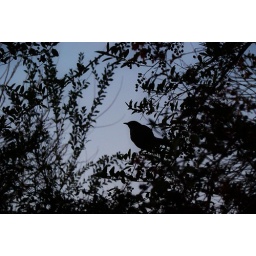
December 7, 2010I saw this cute little bird while sitting in my backyard with my mom. (: